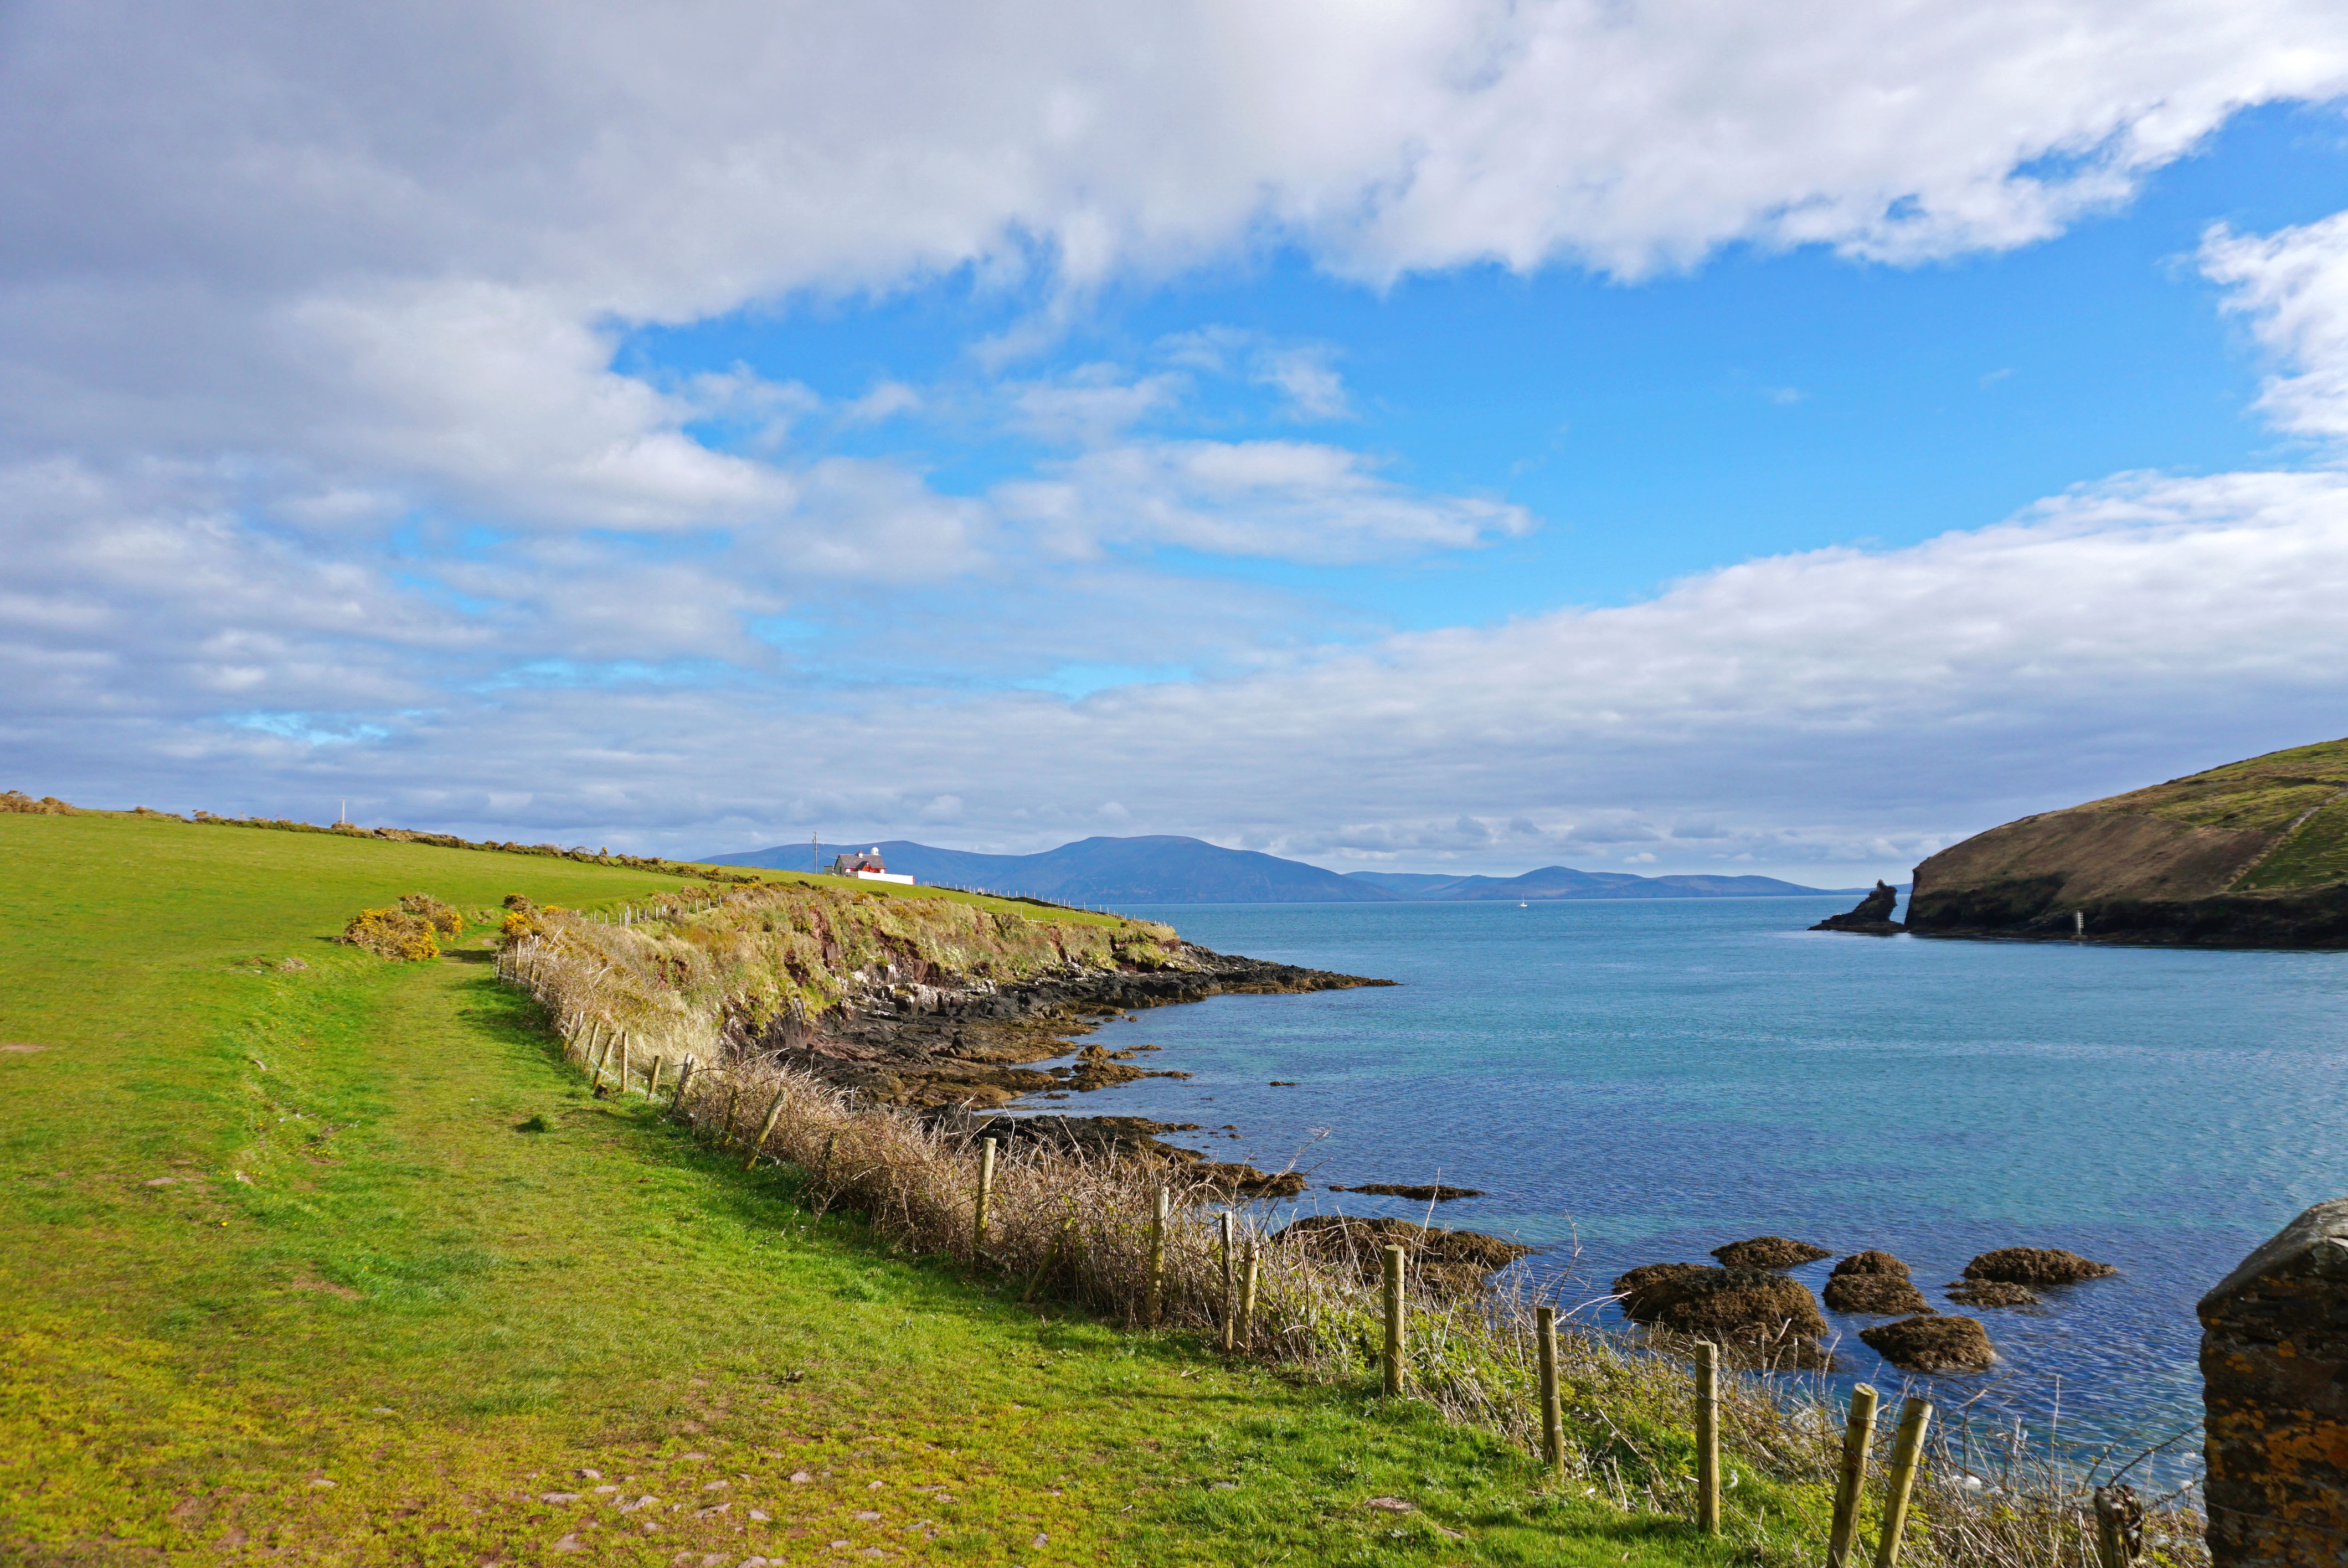
beach, landscape, sea, coast, ocean, horizon, mountain, cloud, hill, shore, lake, shoreline, cliff, cove, bay, reservoir, highland, terrain, body of water, ireland, fell, loch, cape, sunny day, landform, dingle, geographical feature